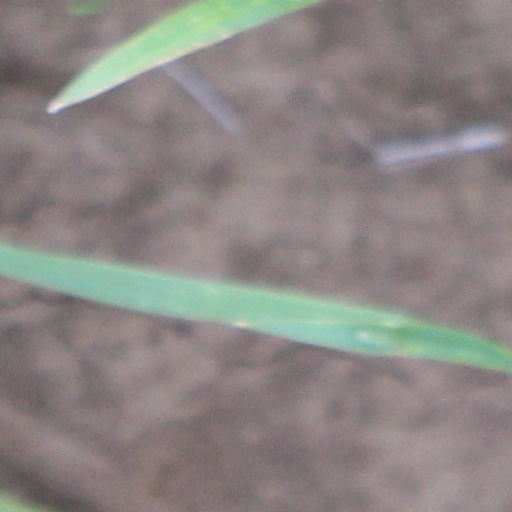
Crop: wheat